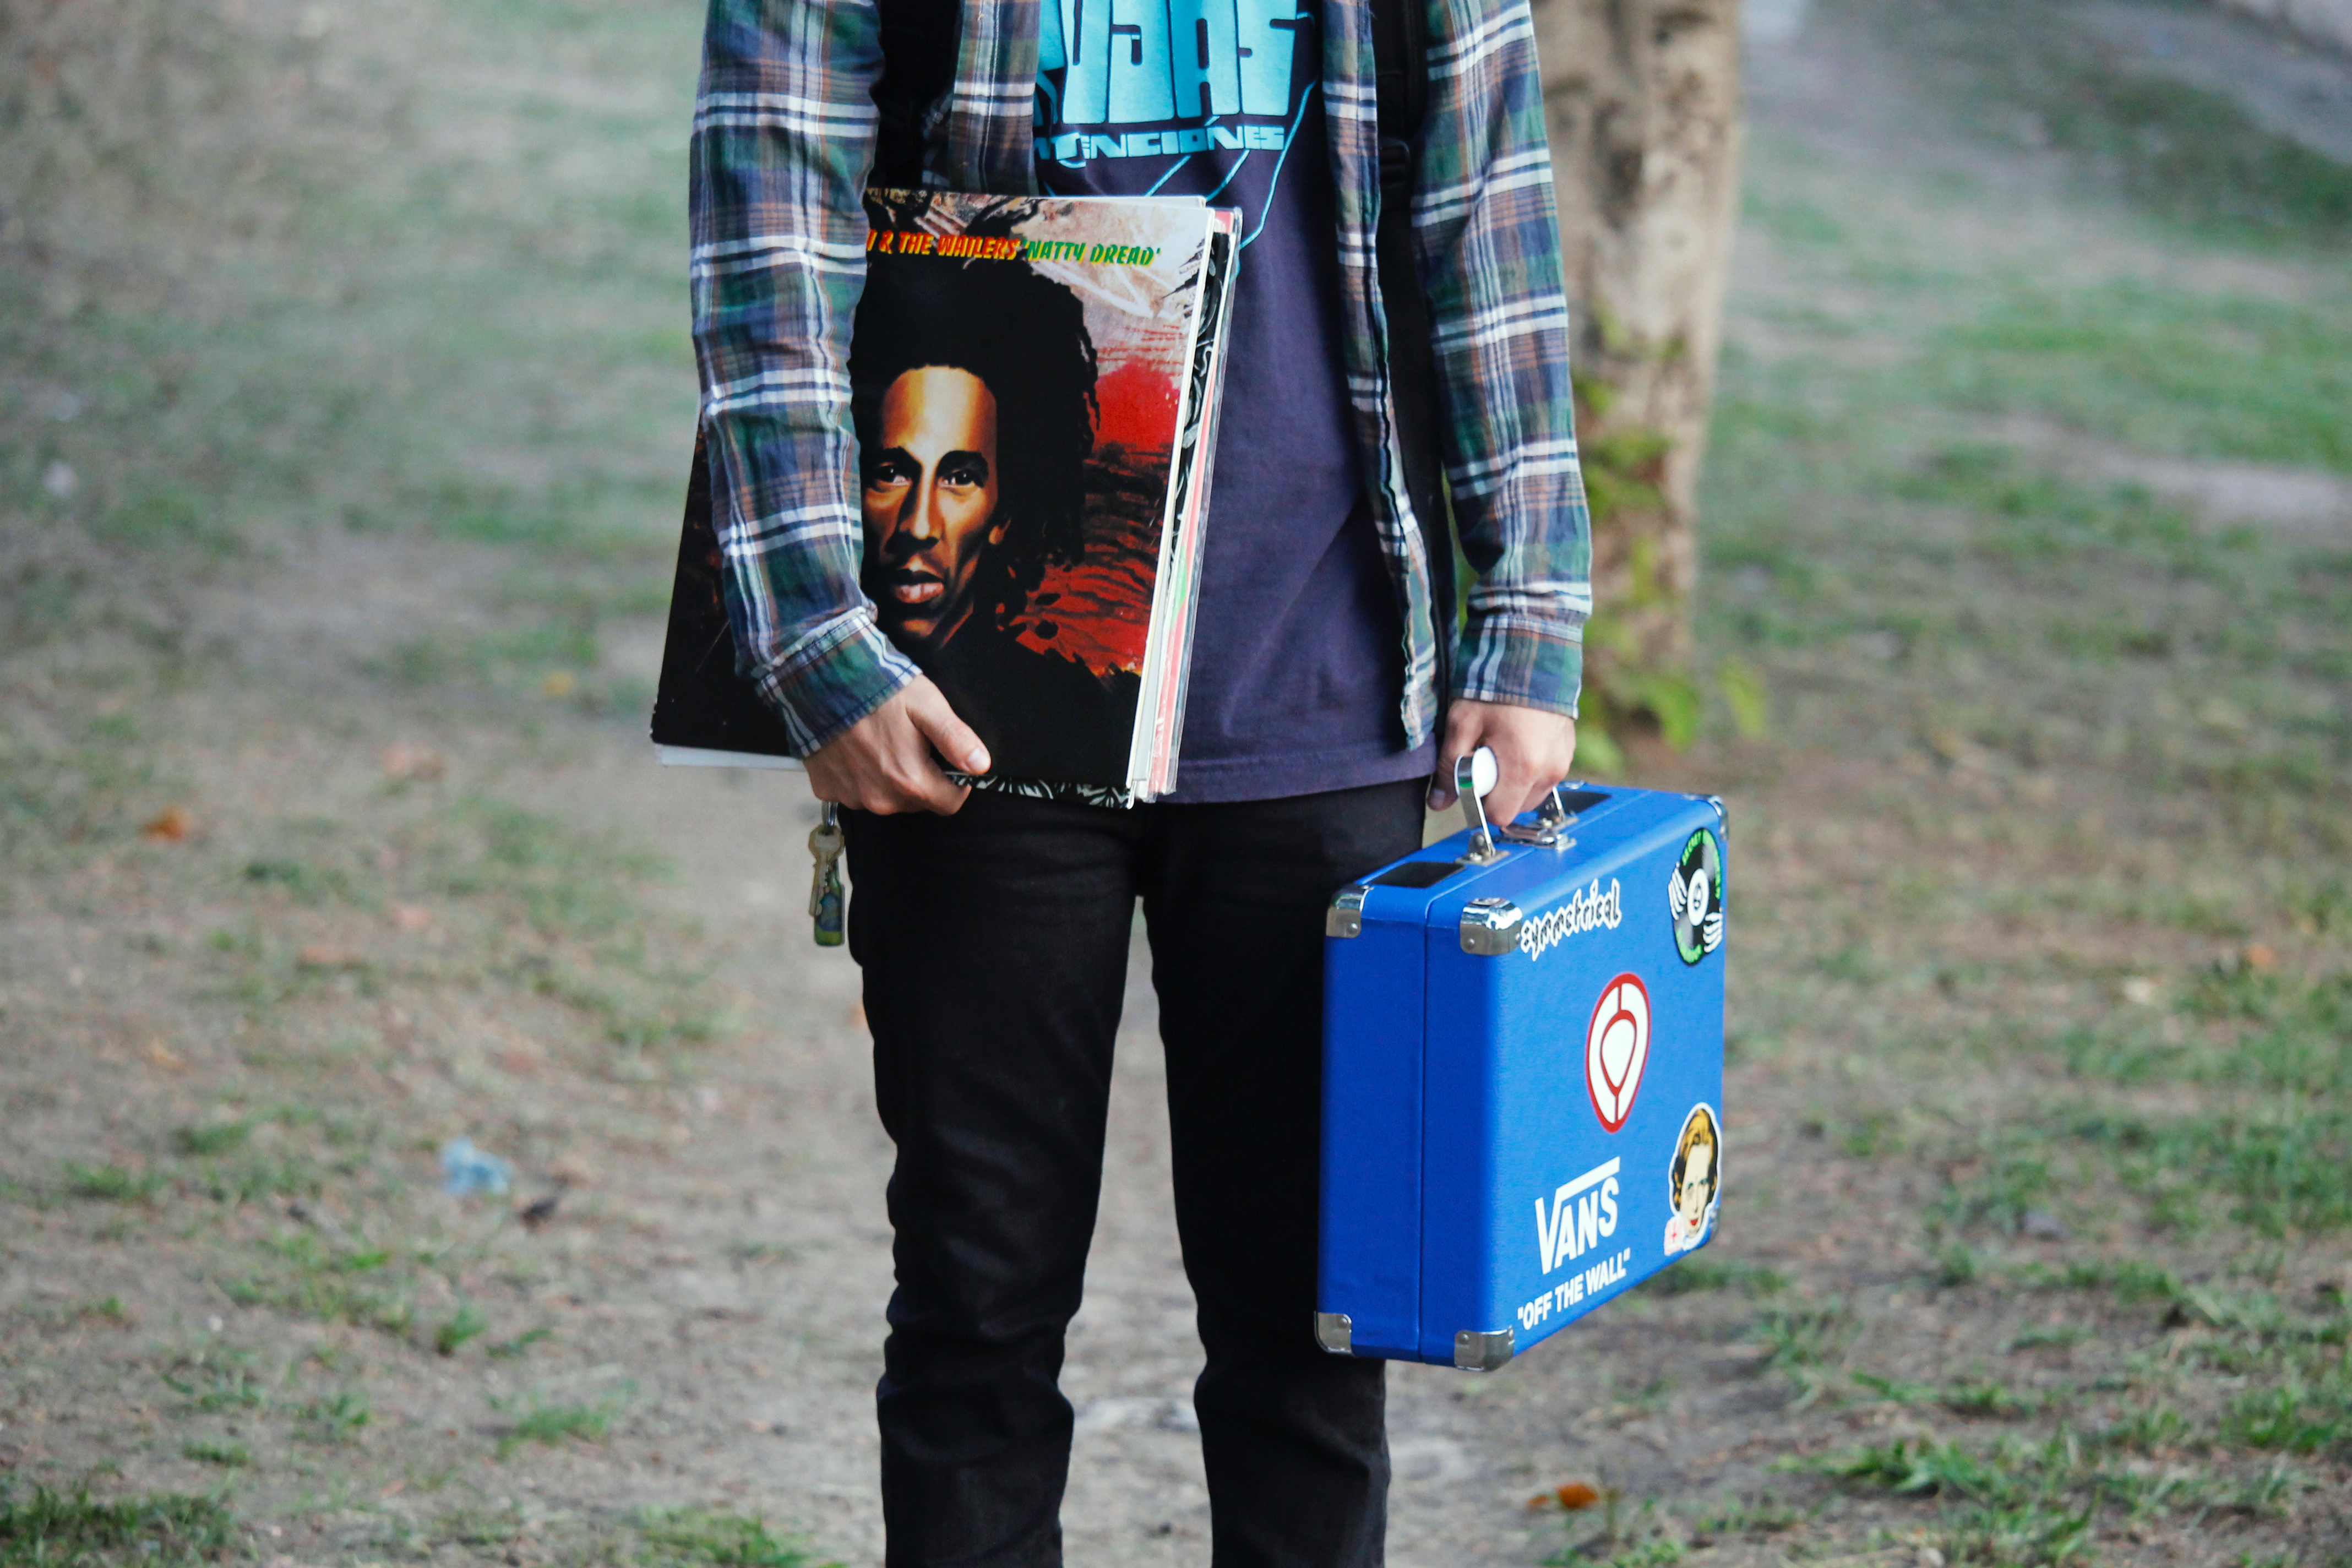
people, spring